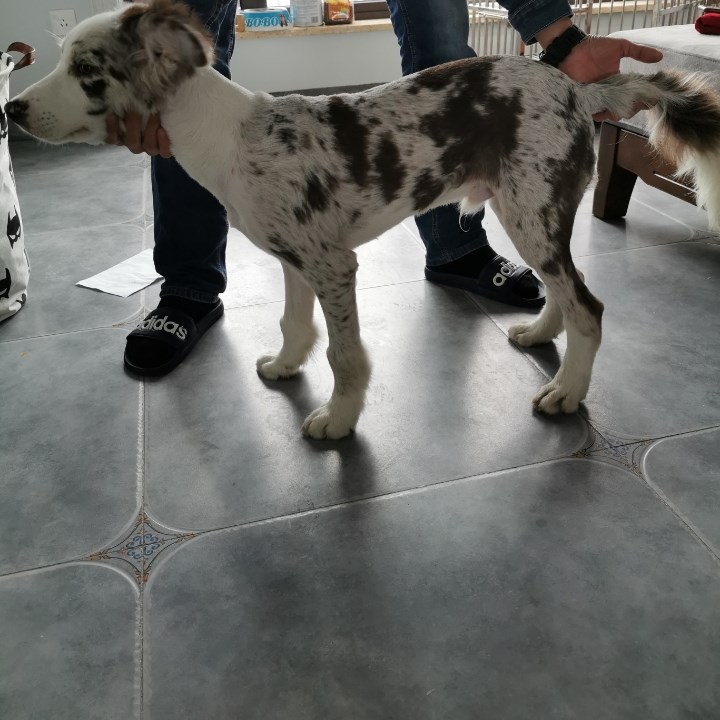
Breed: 2594-n000109-Border_collie